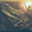
Label: crocodile